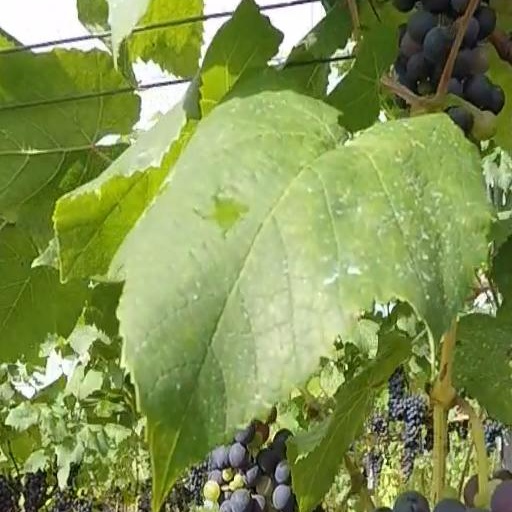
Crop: grape